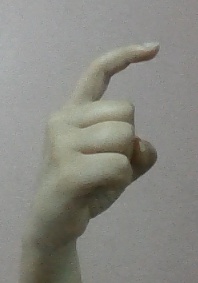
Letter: ra